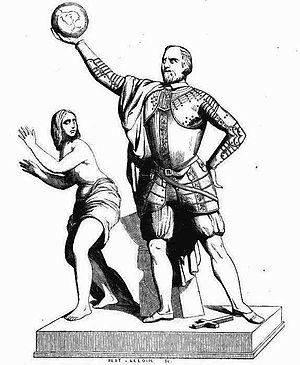
Luigi Persico, né à Naples en 1791 ou 1795 et mort à Marseille le 14 mai 1860, est un peintre et sculpteur néoclassique italien du XIXᵉ siècle.